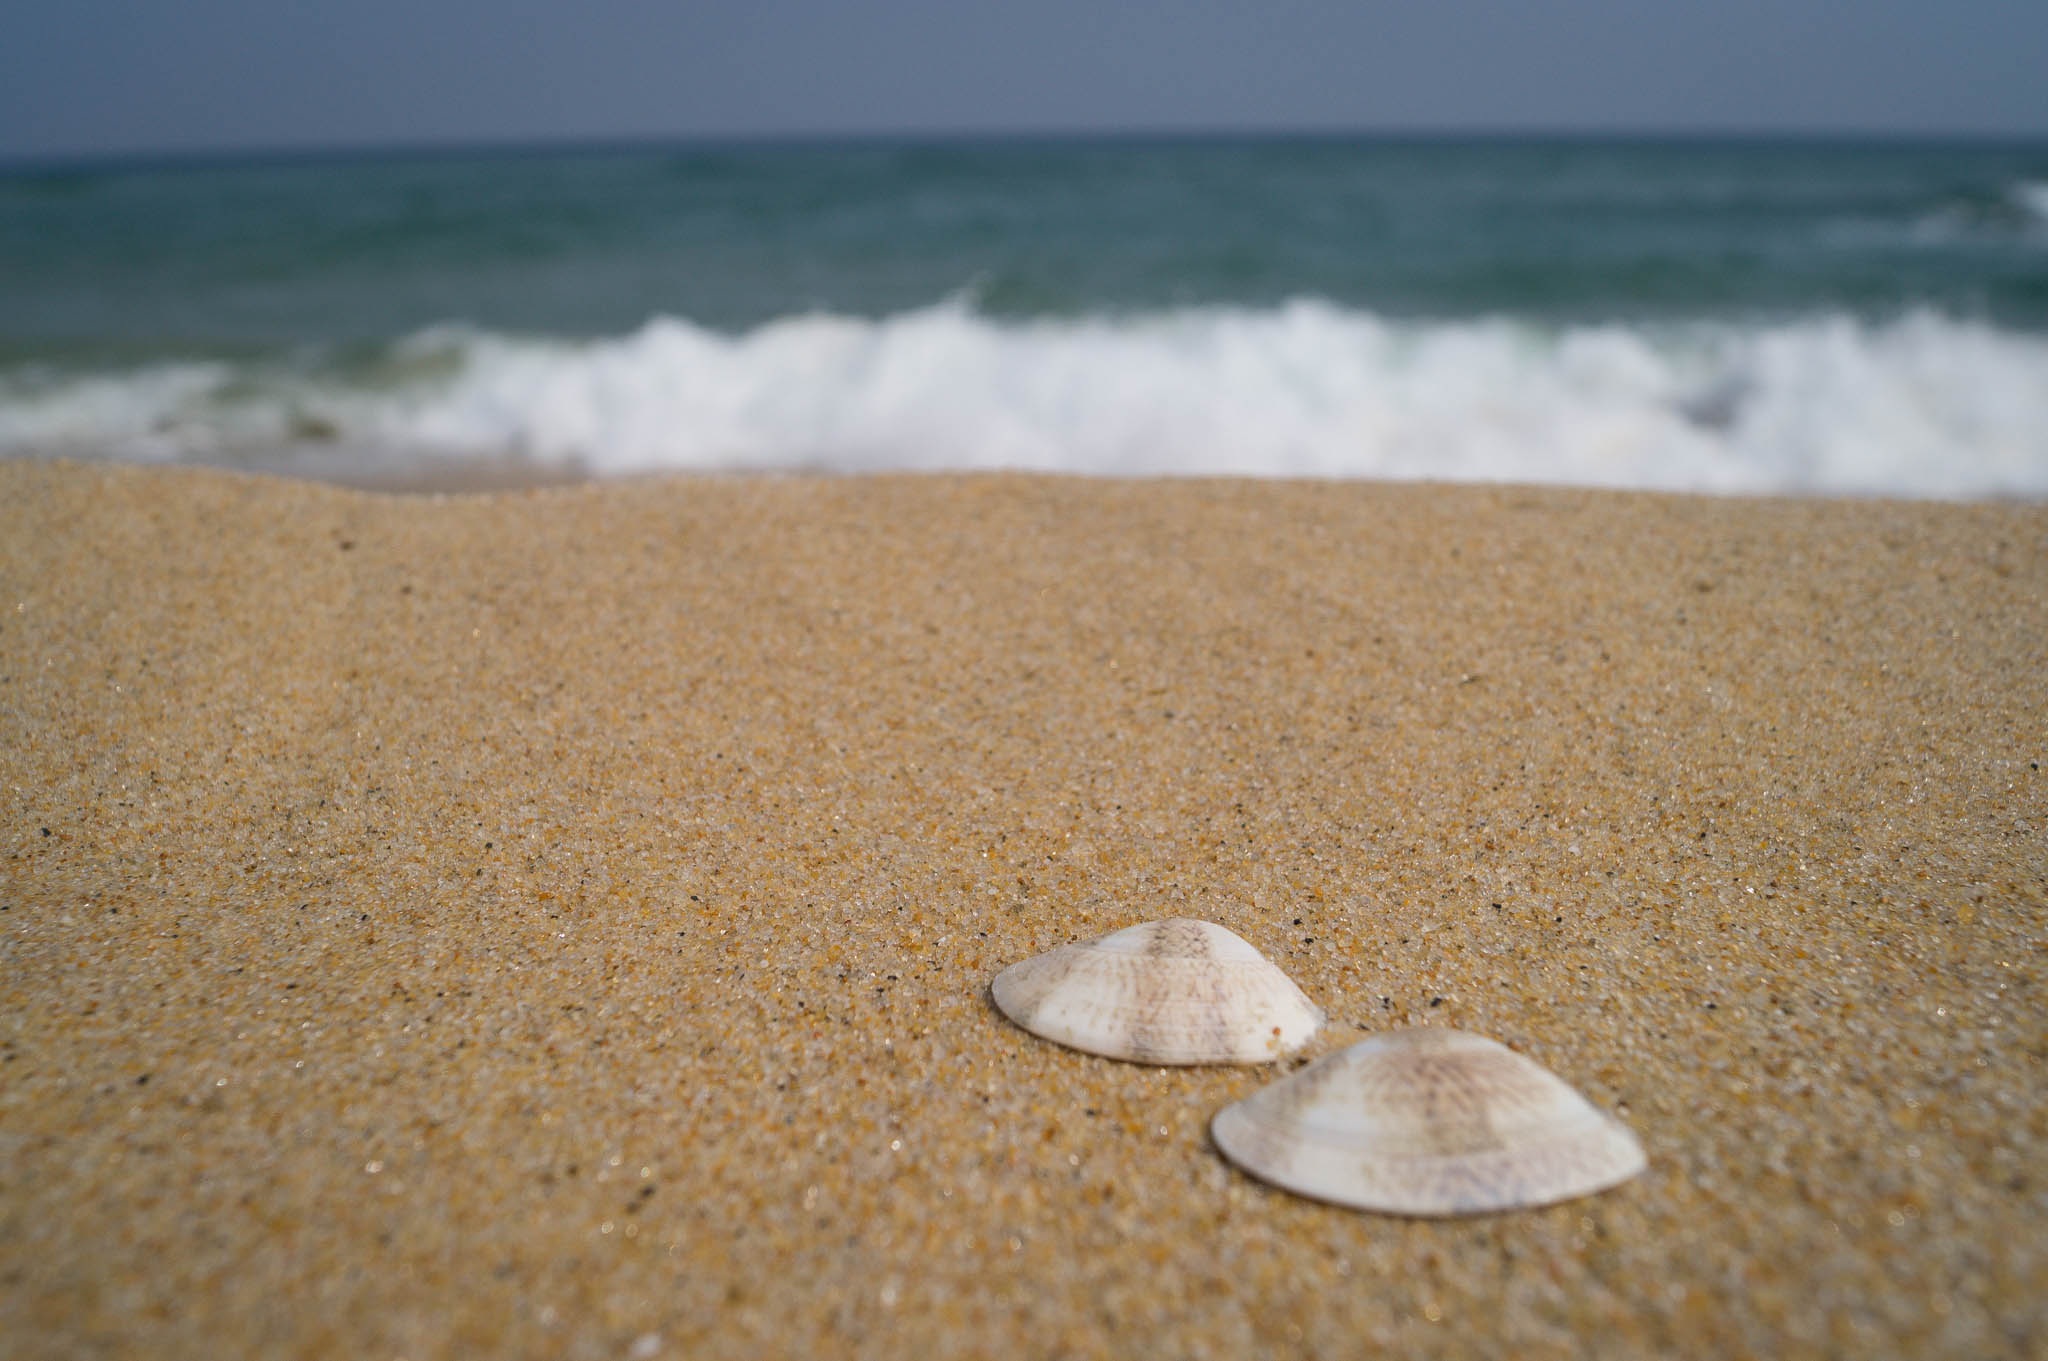
beach, sea, coast, water, sand, rock, ocean, shore, wave, summer, vacation, calm, material, shell, seashell, clam, wind wave